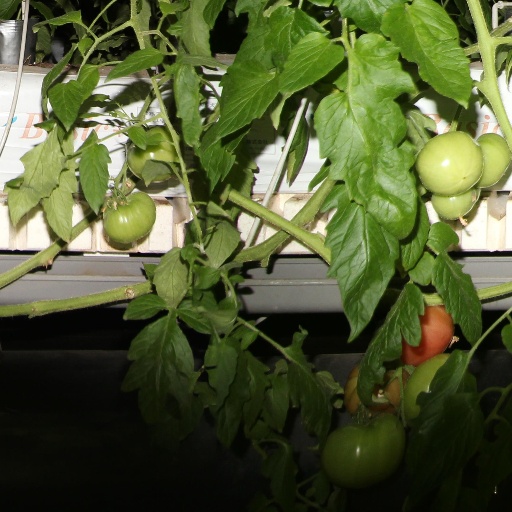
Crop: tomato